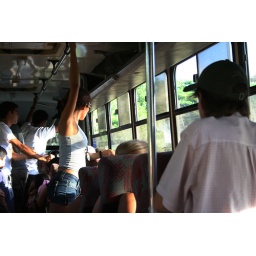
hot, humid, green and lovely rushes by in snippets between open and dirty windows